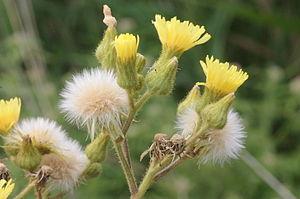
Cette liste de Tracheophyta de Bosnie-Herzégovine, ainsi que d’espèces introduites est un aperçu incomplet d’espèces de mousses, de fougères, de gymnospermes et d’angiospermes citées dans la littérature disponible en langues bosniaque, croate, serbe et serbo-croate. Cet aperçu n’inclue pas des espèces cultivées ni celles occasionnellement introduites.